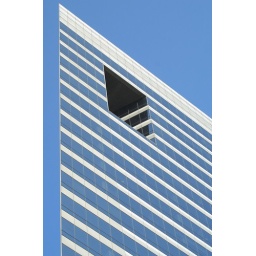
I like this building. I like it better when I am sitting across the street from it in Rockbottom's rooftop beer garden.